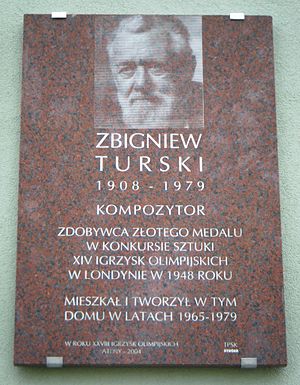
Zbigniew Turski
Mindetavle for Zbigniew Turski
Zbigniew Turski var en polsk komponist og dirigent og musikproducent.